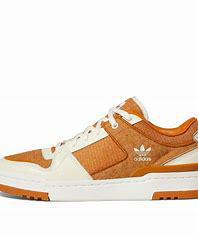
Brand: adidas
Model: Forum Skate